2012 Belarusian parliamentary election

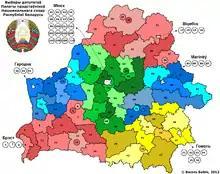
Map with constituency boundaries

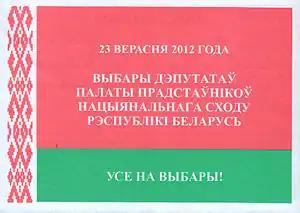
Invitation to vote.

Parliamentary elections were held in Belarus on 23 September 2012. At stake were the 110 seats in the House of Representatives, the lower house of the National Assembly of Belarus.